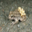
Label: frog